Cherenkov radiation

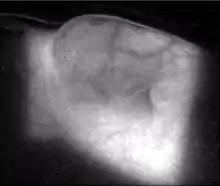
Cherenkov light emission imaged from the chest wall of a patient undergoing whole breast irradiation, using 6 MeV beam from a linear accelerator in radiotherapy.

More recently, Cherenkov light has been used to image substances in the body. These discoveries have led to intense interest around the idea of using this light signal to quantify and/or detect radiation in the body, either from internal sources such as injected radiopharmaceuticals or from external beam radiotherapy in oncology. Radioisotopes such as the positron emitters F and N or beta emitters P or Y have measurable Cherenkov emission and isotopes F and I have been imaged in humans for diagnostic value demonstration.